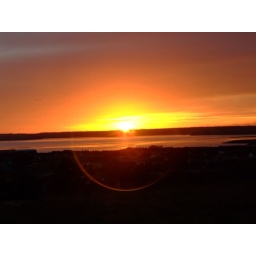
This is taking from a field near my house one morning